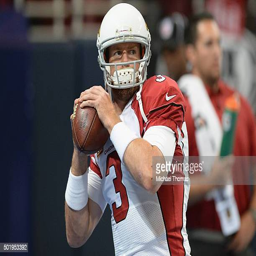
american football player prior to a game against sports team